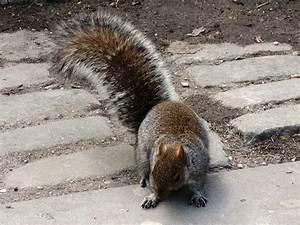
squirrel